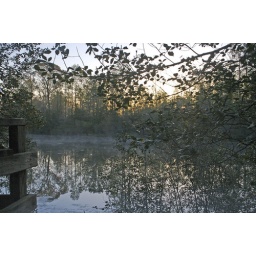
Nice view out of my cabin's bedroom window just off the Chesapeake Bay in Virginia.